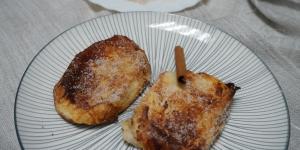
torrijas en freidora de aire